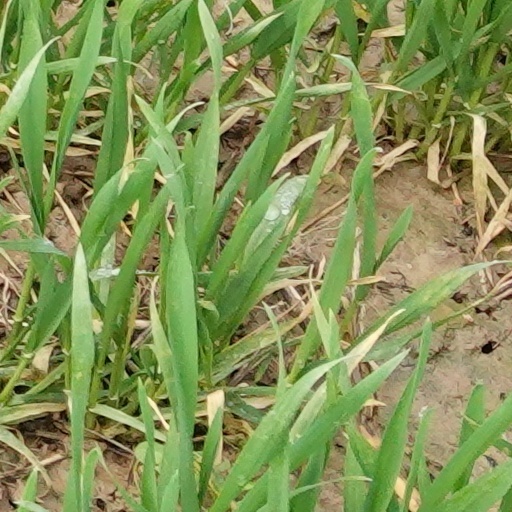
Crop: wheat